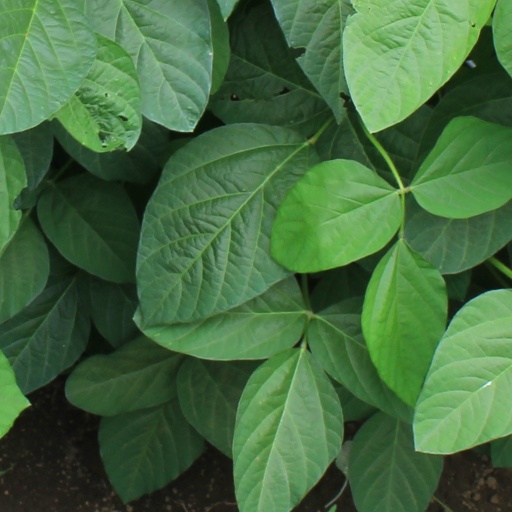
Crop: soybean